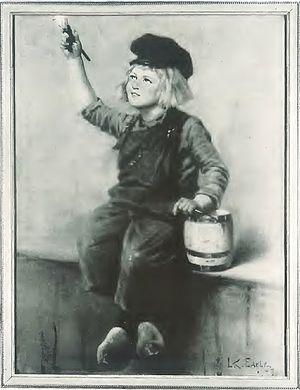
Lawrence Carmichael Earle était un peintre américain né le 11 novembre 1845 à New York et mort en 1921. Il a vécu 11 ou 12 ans à Grand Rapids, de 1856 jusqu'à environ 1868, ville qu'il a quittée pour faire des études d'art. Il est retourné à Grand Rapids en 1909, où il est resté jusqu'à sa mort.